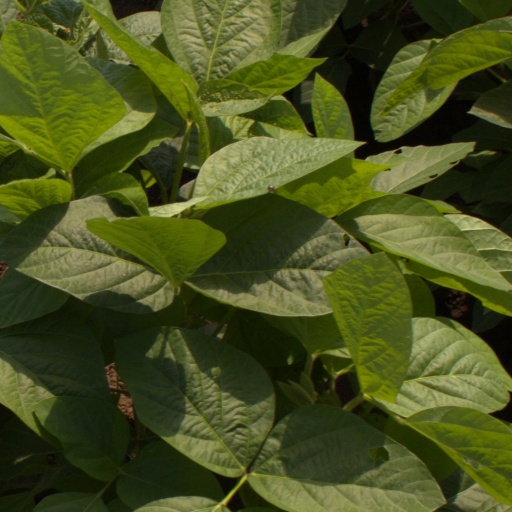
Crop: soybean